Robert Nelson (insurrectionist)

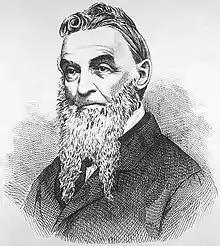
Robert Nelson

Robert Nelson (August 8, 1794 – March 1, 1873) was an Anglo-Quebecer physician and a leading figure in the Lower Canada Rebellion in 19th century Quebec (Lower Canada).